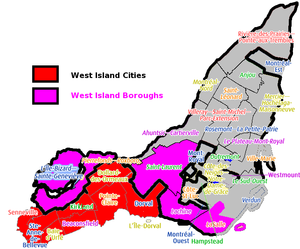
Carte de l'Ouest de l'île de Montréal avec une distinction faite entre les arrondissements de la ville de Montréal et les villes autonomes.